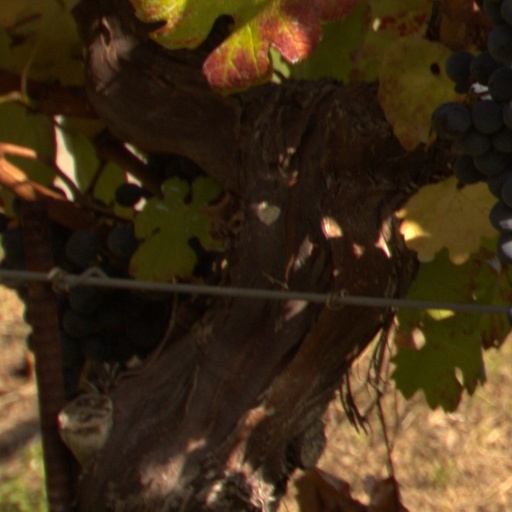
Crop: grape